The Grand Duke

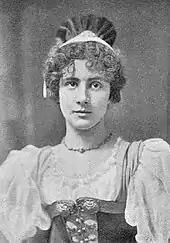
Florence Perry as Lisa

Meanwhile, Ludwig has met a man who returned his secret salute by eating "three" sausage rolls. Ludwig believed him to be a member of the conspiracy and told him all the details; only then did he realise that he had revealed the entire plot to the Grand Duke's private detective. The company are aghast, believing they are doomed once the Grand Duke learns of the plot. The company's notary, Dr. Tannhäuser, appears and offers a solution. He explains that a century ago the Grand Duke of the time, concerned about the loss of life in duelling, had created the "statutory duel": the duellers draw cards, and the one who draws the lower card loses. He becomes legally dead, and the winner takes over his position: his property, responsibilities and debts. The law regulating statutory duels, like all laws of Pfennig-Halbpfennig, lasts for one hundred years unless revived, and it is to lapse tomorrow.